Acura EL

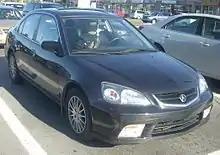
2004–2005 Acura EL

The second generation was available in touring and premium trim levels, the latter adding leather seats, heated front seats and a power sunroof. Automatic climate control was added for the premium trim in 2003 and the touring trim in 2004. All second generation EL models came with ABS anti-lock braking, but in 2003 an electronic brakeforce distribution system was made standard. For 2003 and 2004, a